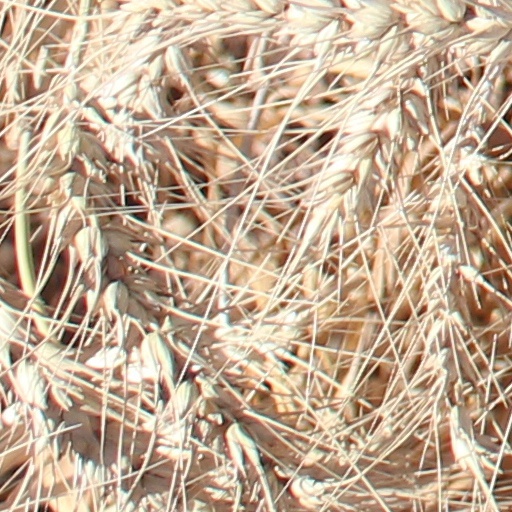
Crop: wheat